Pilton House, Pilton

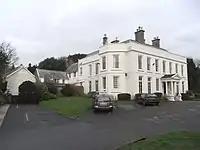
Pilton House, near Barnstaple, Devon, built in 1746 by Robert Incledon (1676-1758)

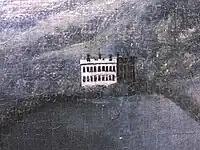
Crenellated mansion house on or near site of Pilton House, detail from an undocumented 18th century (?) oil painting (see below) now in the Museum of Barnstaple and North Devon, showing a distant view from the west bank of the River Taw, of the adjacent towns of Barnstaple and Pilton

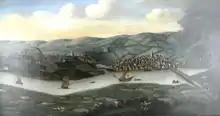
18th century view of Pilton (left) and Barnstaple (right), divided by the small River Yeo, flowing into the broad River Taw (foreground). "Left": St Mary's Church, Pilton; Pilton Bridge over the River Yeo. The centrally placed crenellated white mansion house appears to represent Pilton House. "Right": St Peter's Church, Barnstaple, with spire; Barnstaple Long Bridge over River Taw. Undocumented 18th century (?) oil painting now in the Museum of Barnstaple and North Devon

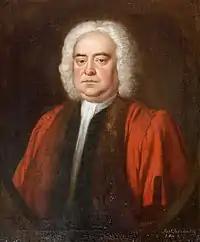
Robert Incledon (1676-1758) builder of Pilton House in 1746. Portrait by Studio of Thomas Hudson (1701–1779), collection of Barnstaple Town Council, displayed in Barnstaple Guildhall

Pilton House in the parish of Pilton, near Barnstaple, North Devon, Ex31, is an historic grade II listed Georgian mansion house built in 1746 by Robert Incledon (1676-1758), twice Mayor of Barnstaple, who was from nearby Braunton. It is situated almost in the centre of the ancient town of Pilton, but had formerly extensive grounds covering at least 20 acres, which extended down "Pilton Lawn", now built over, to the River Yeo. It later served as the residence for various Members of Parliament for Barnstaple, for which it was well suited being only a 10-minute walk from the centre of that town, yet in a secluded situation with extensive grounds, and sufficiently large and grand for entertaining borough officials and electors.